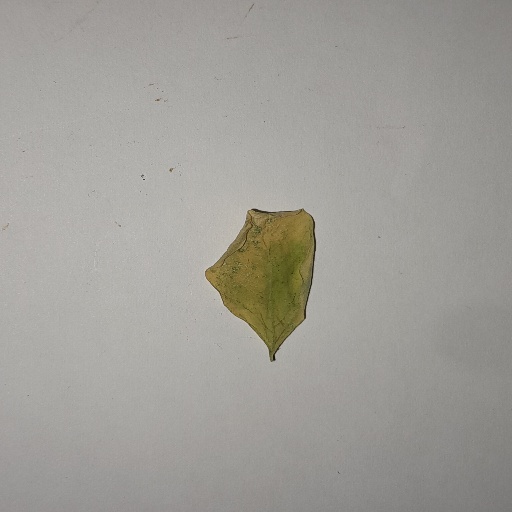
Species: Sojina
Leaf condition: Yellow Leaf